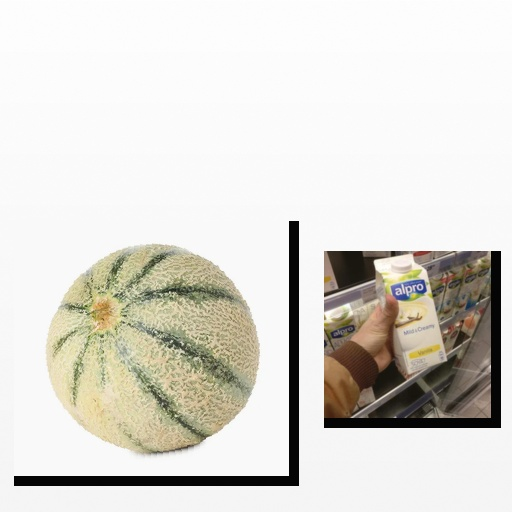
Food items: cantaloupe, soyghurt